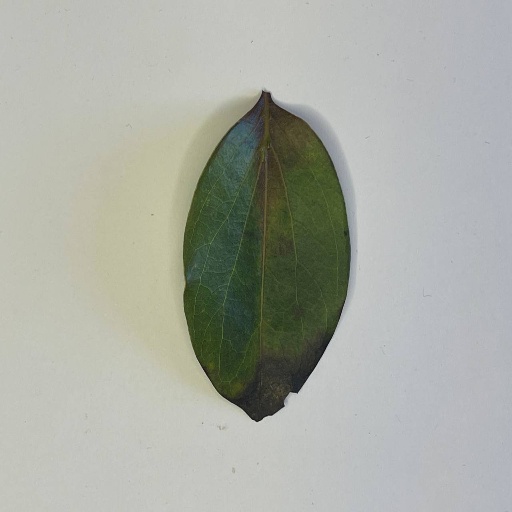
Species: Camphor
Leaf condition: Bacterial Spot